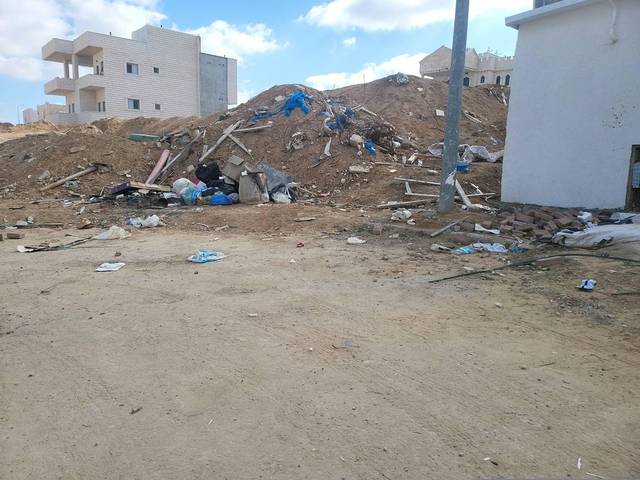
Region: Israel
Coordinates: 31.379, 34.759